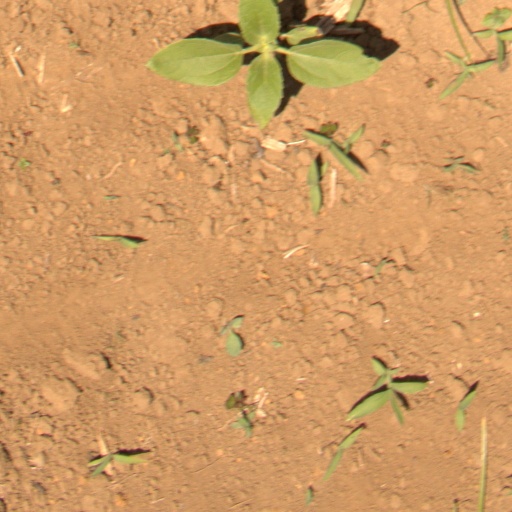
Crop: Jerusalem artichoke